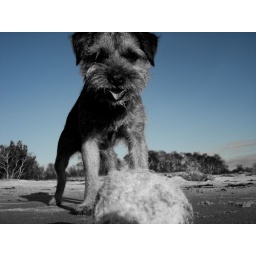
My dog playing with a tennis ball against the clear blue sky.